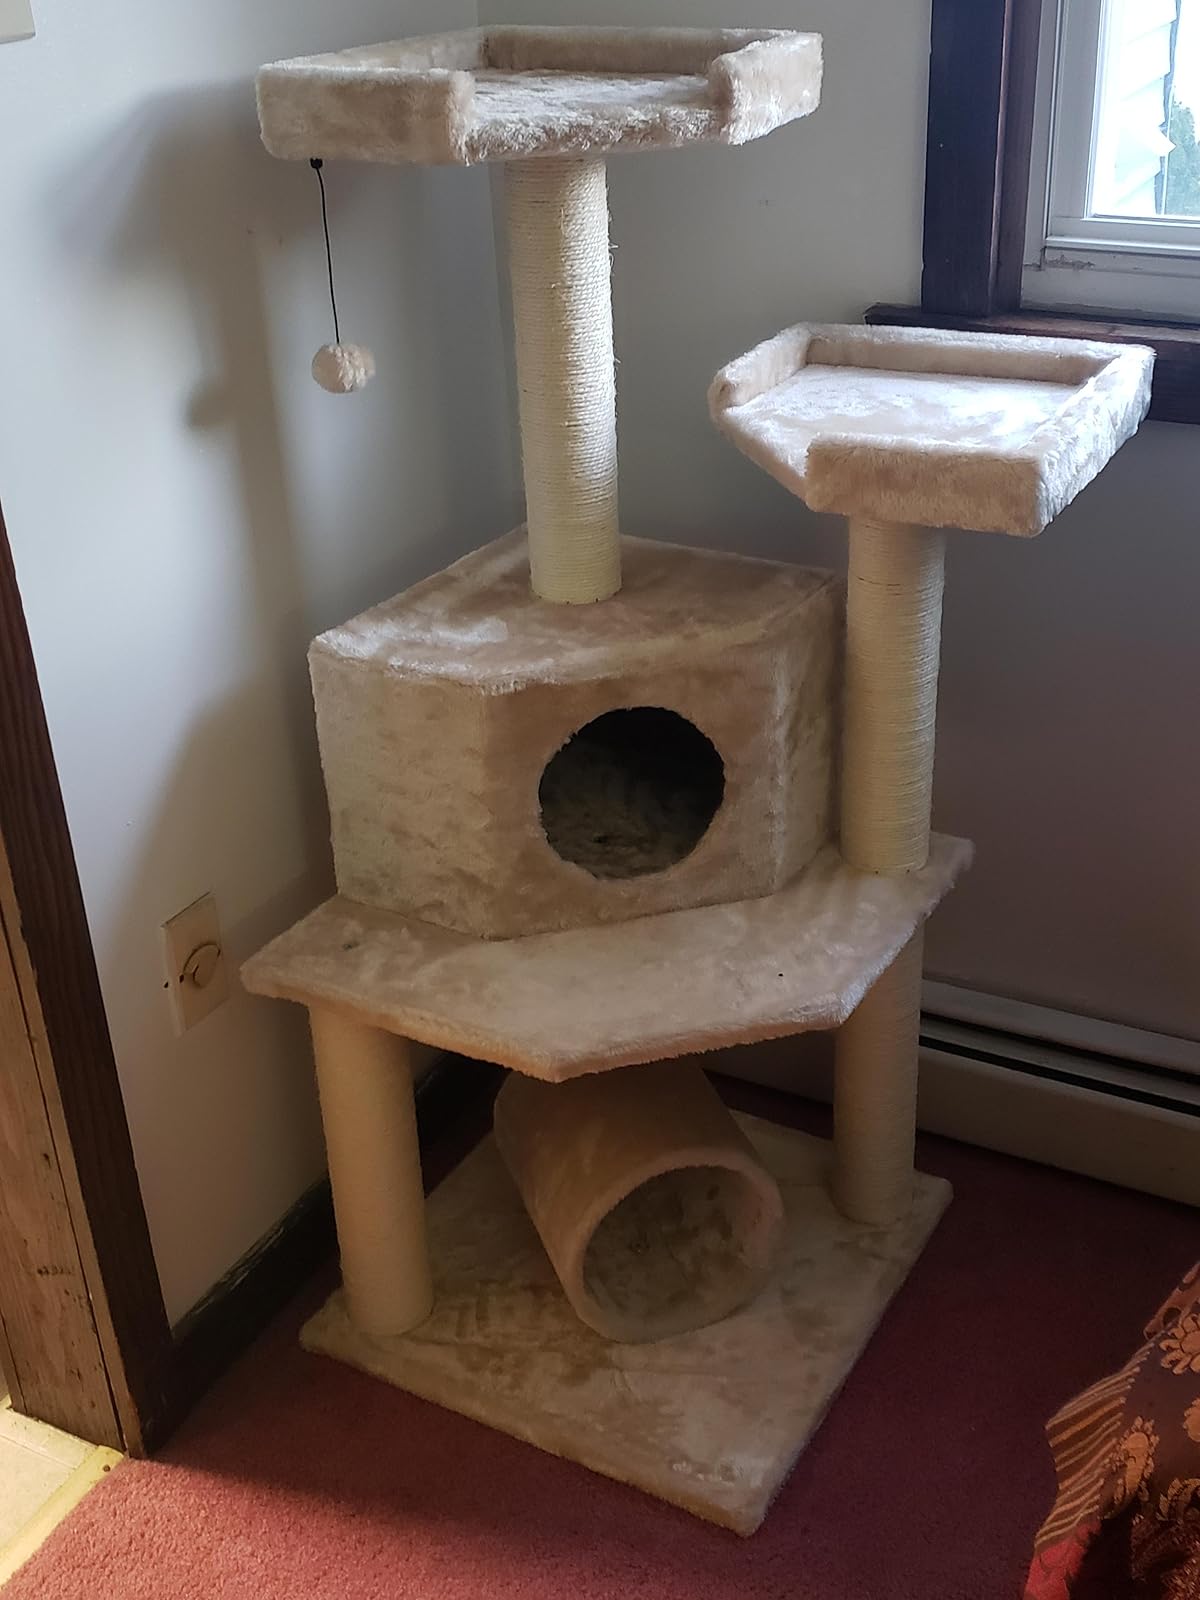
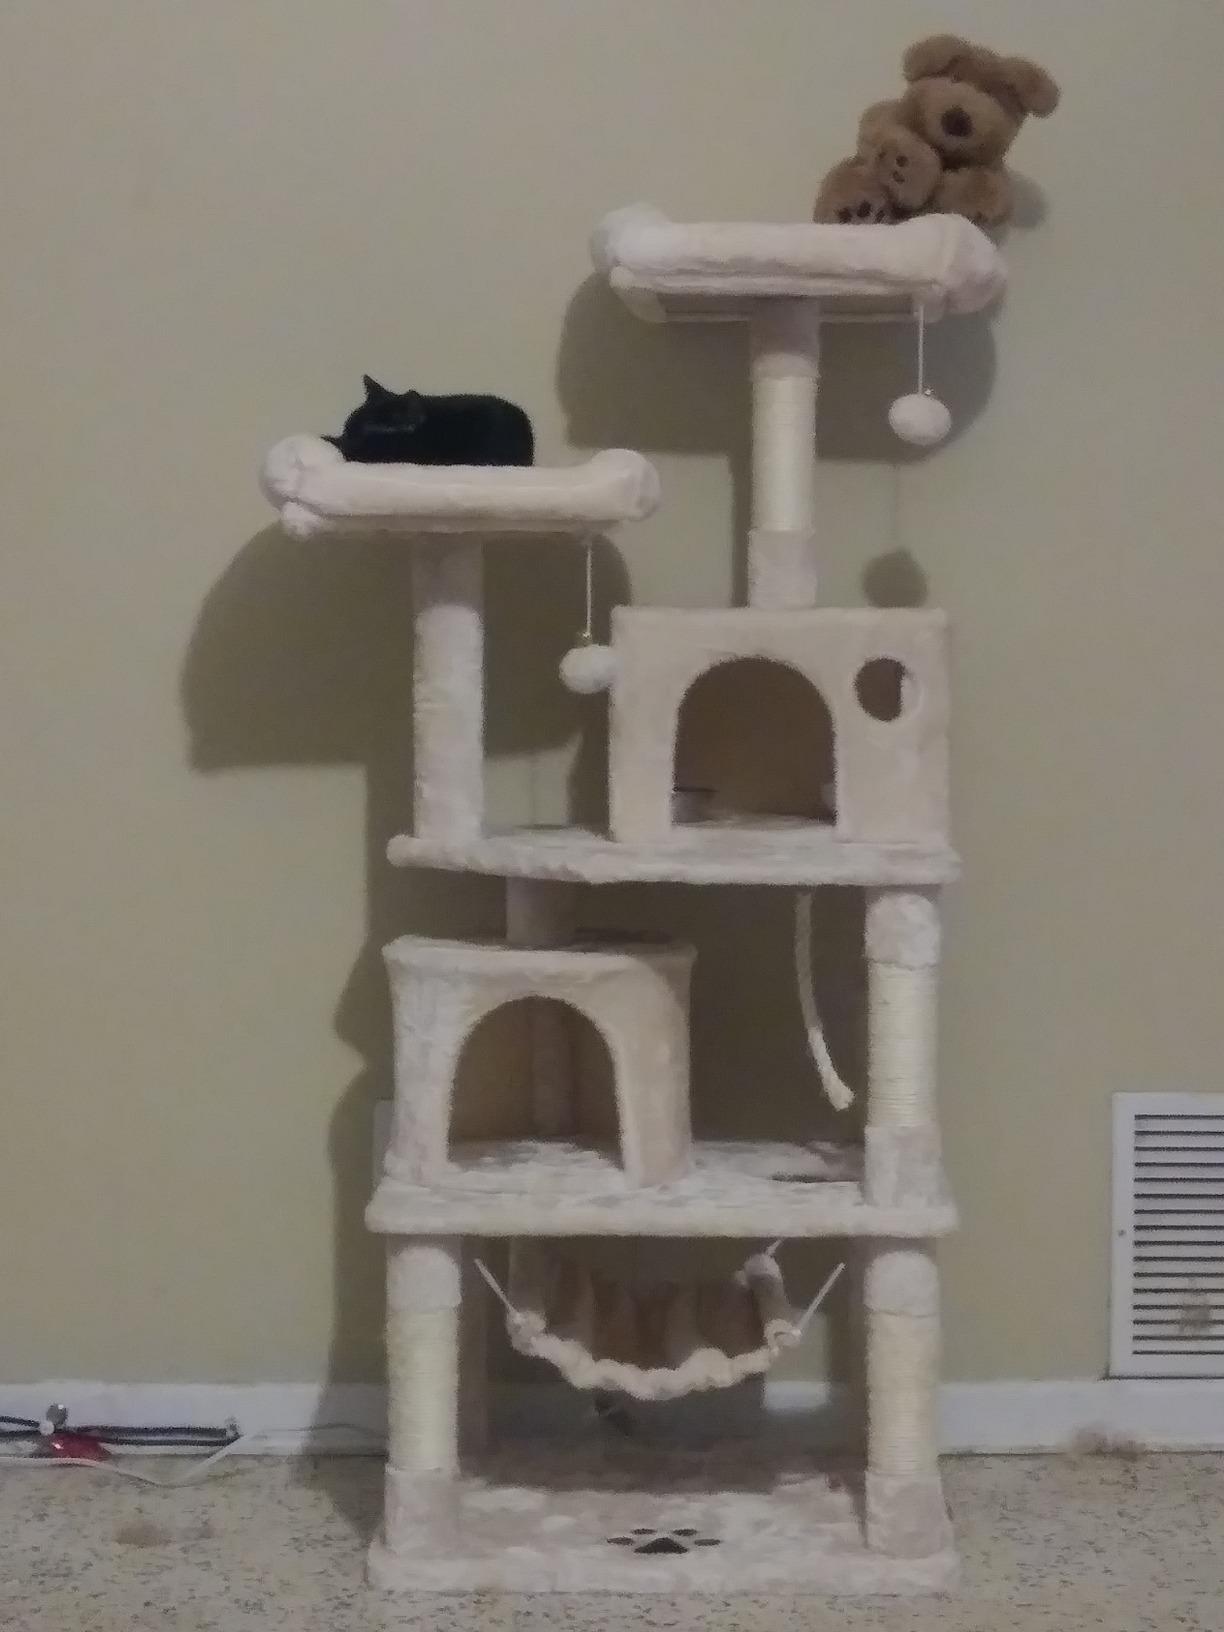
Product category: items_cat tree
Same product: no